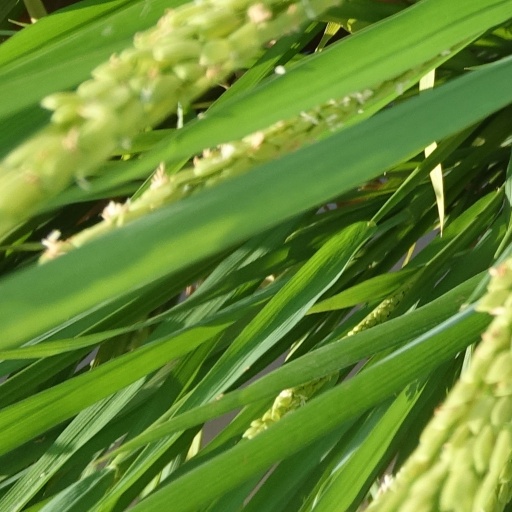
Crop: rice